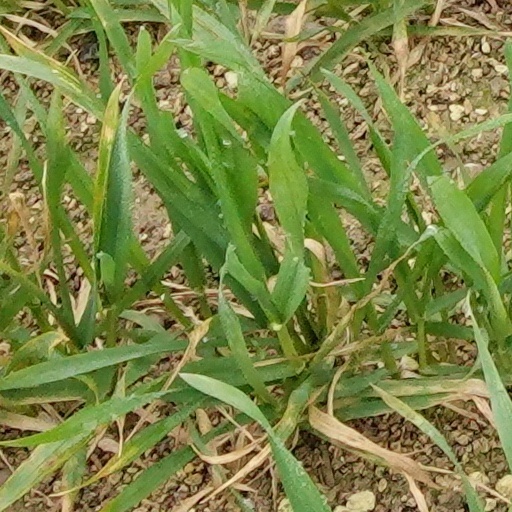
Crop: wheat